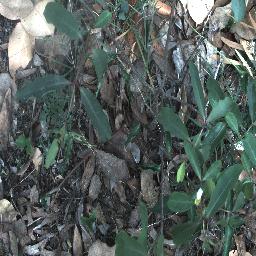
Label: rubber_vine